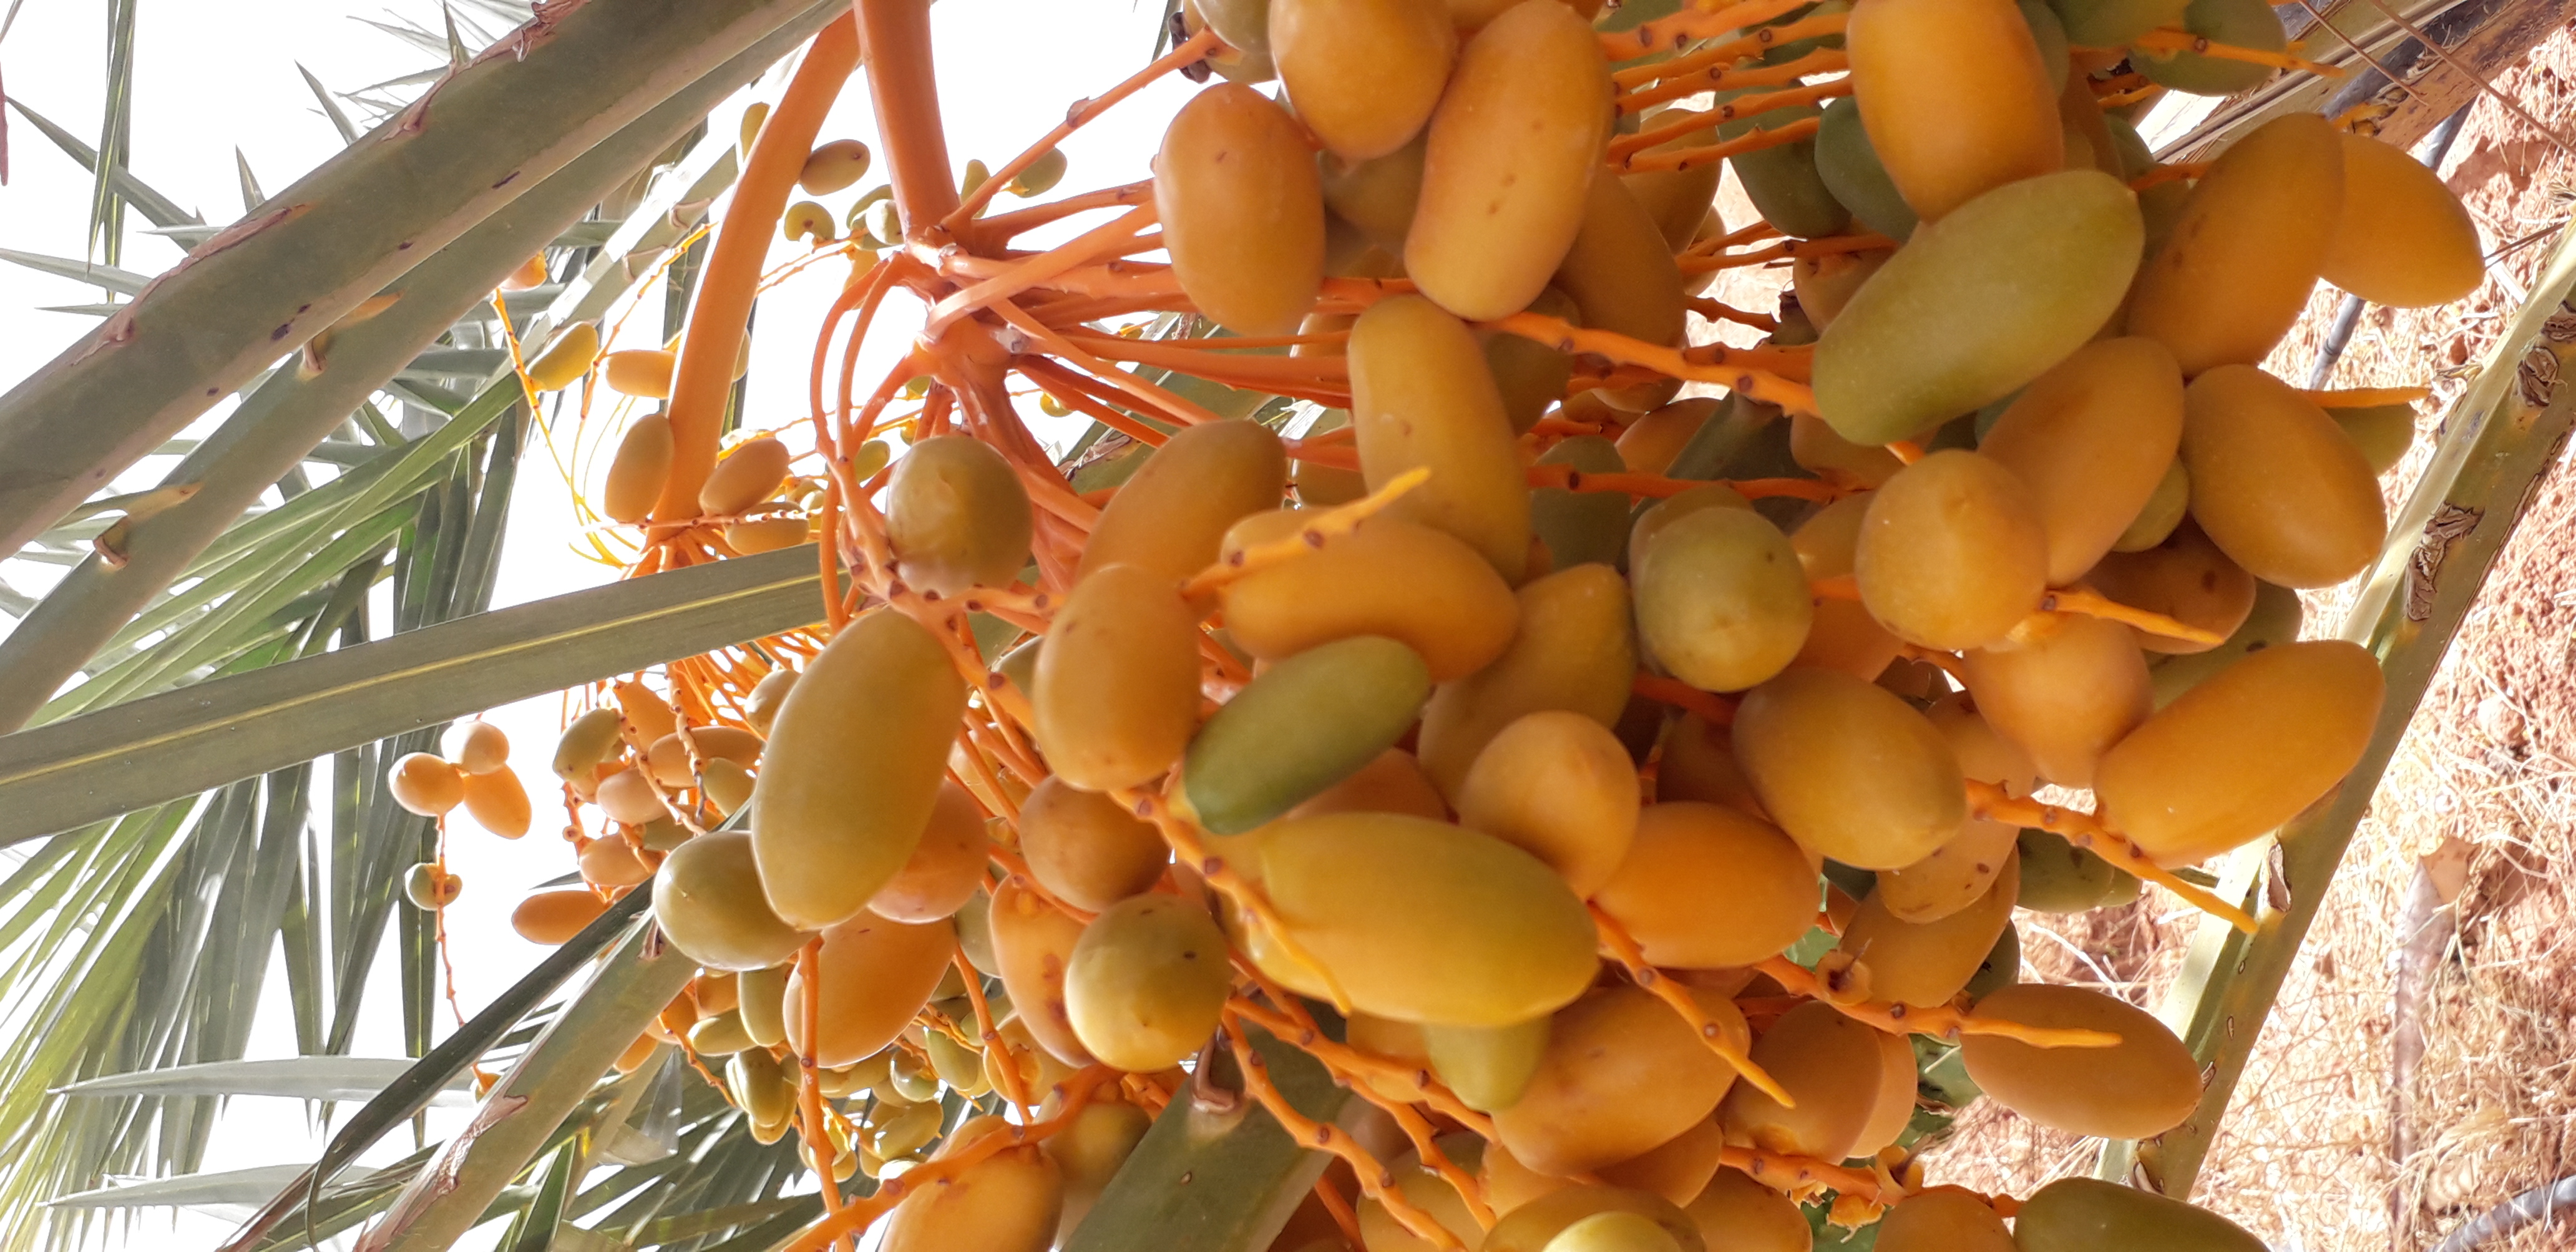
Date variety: kholt